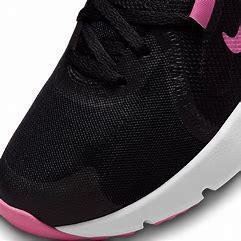
Brand: Nike
Model: In Season Tr 13